Michael Boley

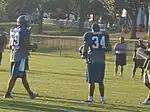
Michael Boley and Deon Grant

Boley's son McKale Boley is an offensive tackle for the Virginia Cavaliers.